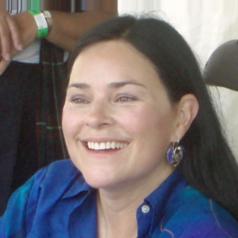
Age: 54